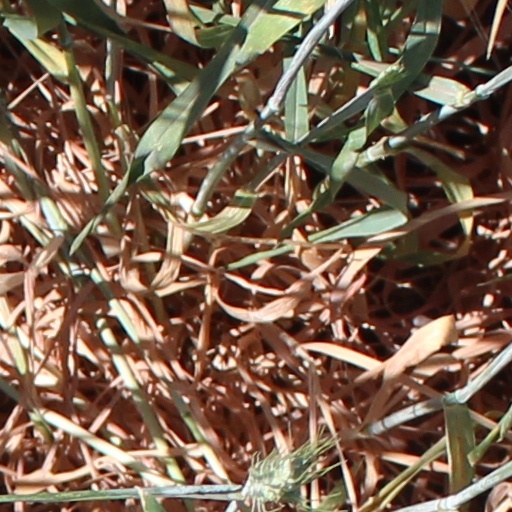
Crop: wheat